Taro

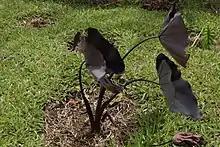
A matured variation of taro plant. With dark leaves that appear black, it's often referred to as "Black Magic".

Taro is consumed as a staple crop in West Africa, particularly in Ghana, Nigeria and Cameroon. It is called "cocoyam" in Nigeria, Ghana also Twi language (brobe) and Anglophone Cameroon, "macabo" in Francophone Cameroon, in Democratic Republic of Congo or Republic of Congo "mbálá ya makoko", "mankani" in Hausa language, and in Yoruba, and in Igbo language. "Cocoyam" is often boiled, fried, or roasted and eaten with a sauce. In Ghana, it substitutes for plantain in making "fufu" when plantains are out of season. It is also cut into small pieces to make a soupy baby food and appetizer called "mpotompoto". It is also common in Ghana to find "cocoyam chips" (deep-fried slices, about thick). "Cocoyam" leaves, locally called "kontomire" in Ghana, are a popular vegetable for local sauces such as palaver sauce and egusi/agushi stew. It is also commonly consumed in Guinea and parts of Senegal, as a leaf sauce or as a vegetable side, and is referred to as "jaabere" in the local Pulaar dialect.